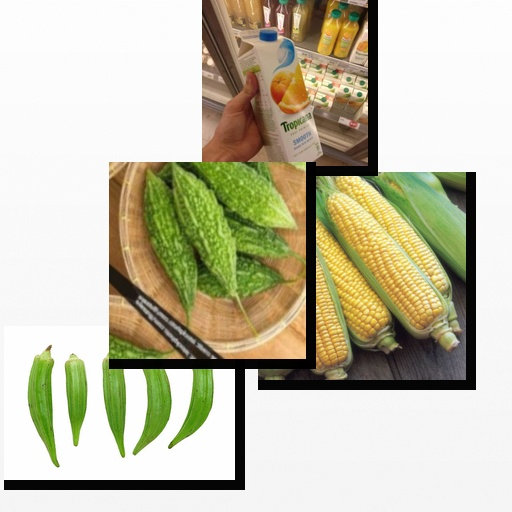
Food items: corn, okra, bitter_gourd, mixed_juice